Jihaad Campbell

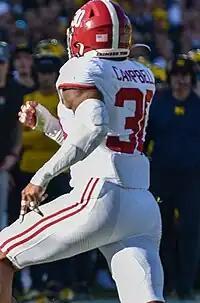
Campbell with the Alabama Crimson Tide in 2024

Jihaad Campbell (Arabic: جهاد كامبل, born February 24, 2004) is an American professional football linebacker for the Philadelphia Eagles of the National Football League (NFL). He played college football for the Alabama Crimson Tide and was selected by the Eagles in the first round of the 2025 NFL draft.